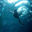
Label: seal